Pitfour estate

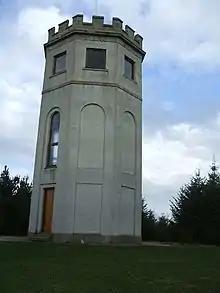
Drinnie's Observatory was built by the fifth laird, George Ferguson, and has been renovated by the local council.

The original small country house was first altered during the early 18th century. In 1809 the Sheriff's grandson James Ferguson, the third laird, employed the architect John Smith to design new accommodation. The resulting three-storey house, square and high, is reputed to have had 365 windows. When the fourth laird, George (the Governor), died in 1820, the estate was worth £300,000 with almost £35,000 of moveable assets. George Ferguson, the fifth laird (the Admiral) added a large, glazed gallery when he inherited the house. The Admiral had a lavish lifestyle and despite having a healthy income incurred heavy debts.